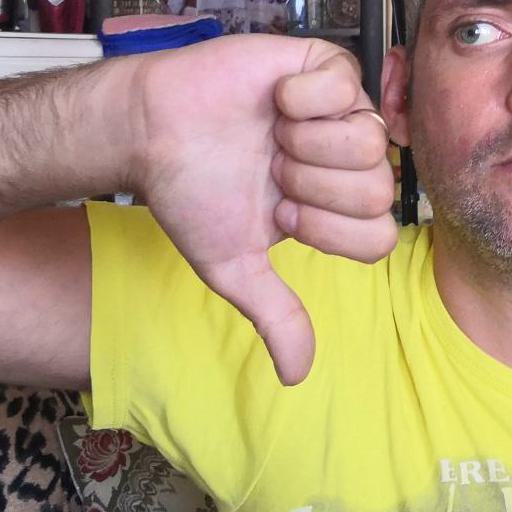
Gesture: dislike